D1 Milano

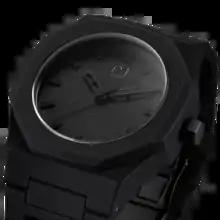
Monochrome Black D1 Milano

The company has been featured in several fashion magazines such as: Vogue (magazine), Elle (magazine), GQ, L'Officiel, Forbes, Vanity Fair, Millionaire, and Esquire Middle East.